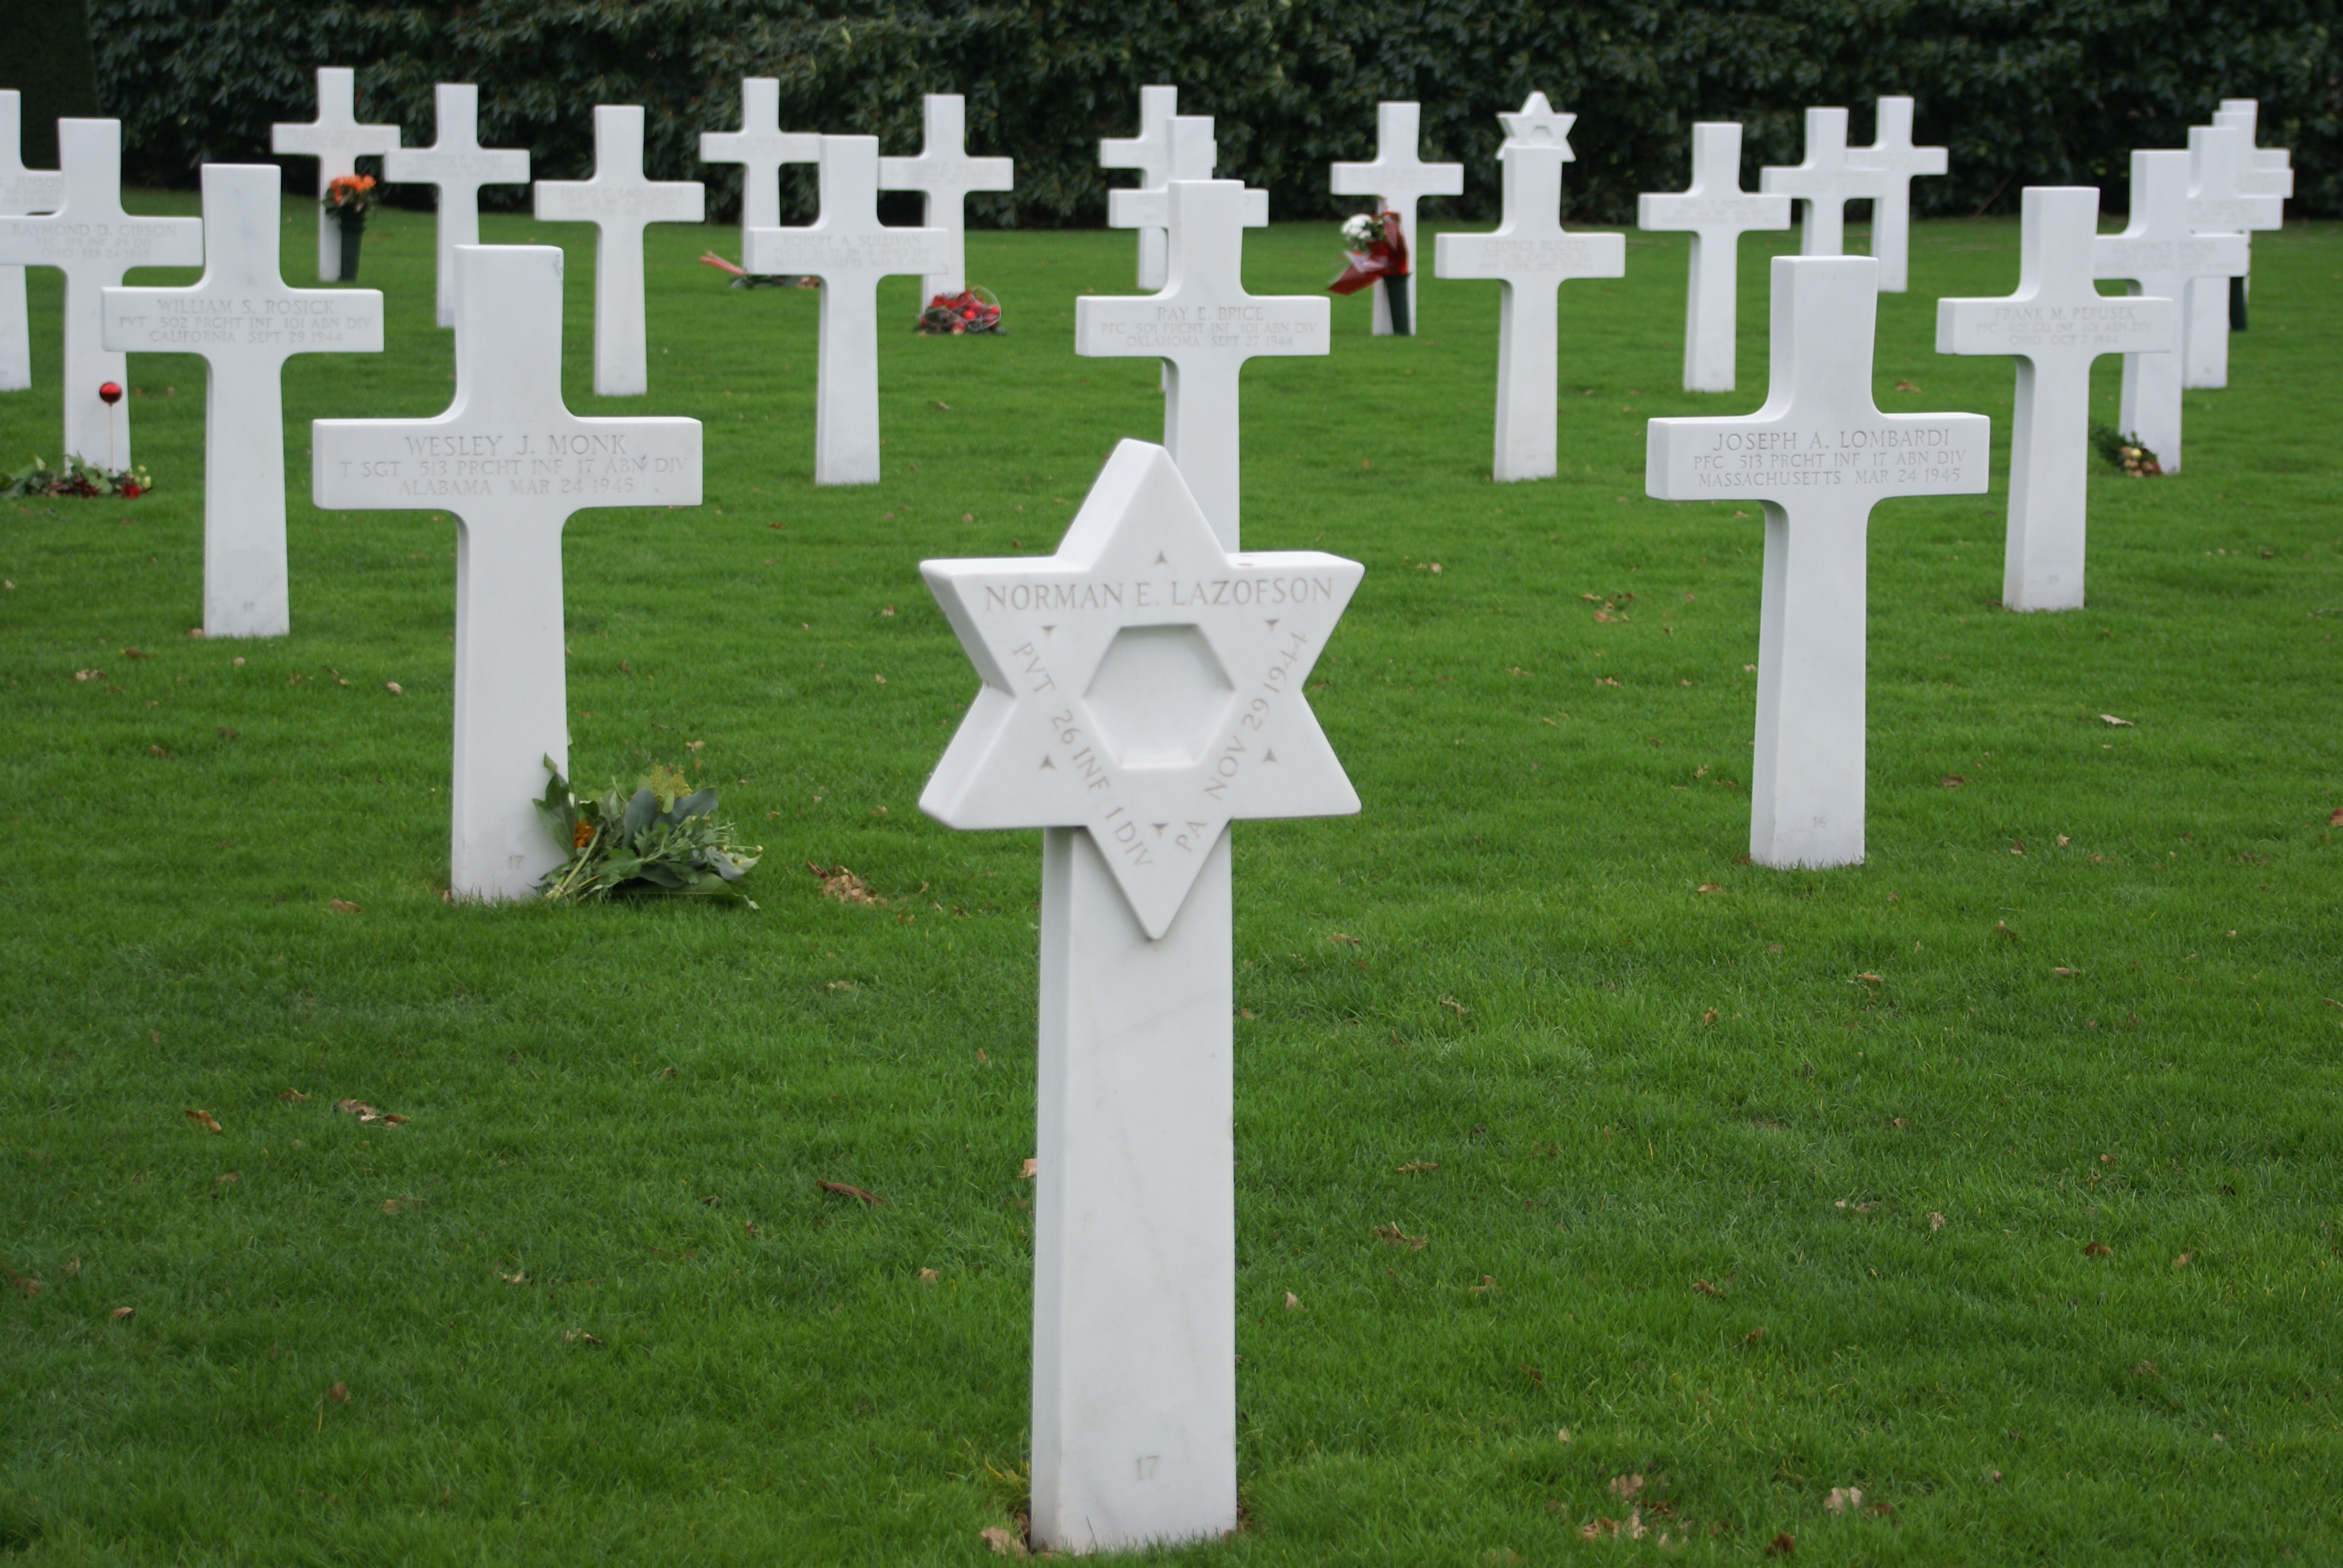
symbol, cross, cemetery, grave, memorial, headstone, commemorate, margraten, second world war